William F. Parrett

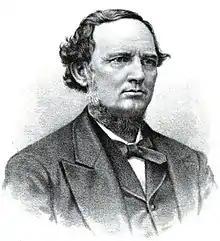
From 1889's "History of Vanderburgh County, Indiana"

William Fletcher Parrett (August 10, 1825 – June 30, 1895) was an American lawyer and politician who served two terms as a U.S. Representative from Indiana from 1889 to 1893.